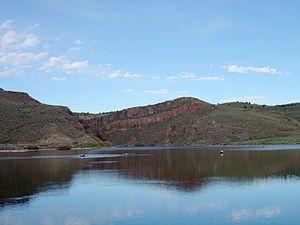
Liste des parcs d'État du Nevada aux États-Unis d'Amérique par ordre alphabétique. Ils sont gérés par le Nevada Division of State Parks.